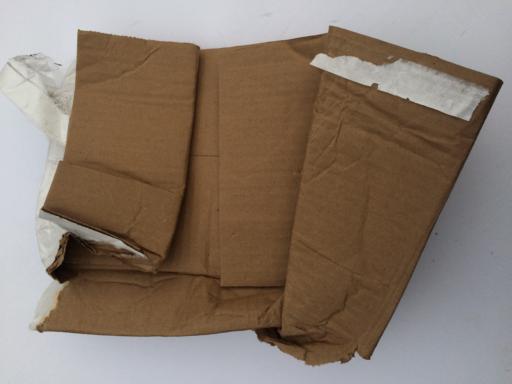
Waste category: cardboard